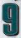
Number: 9